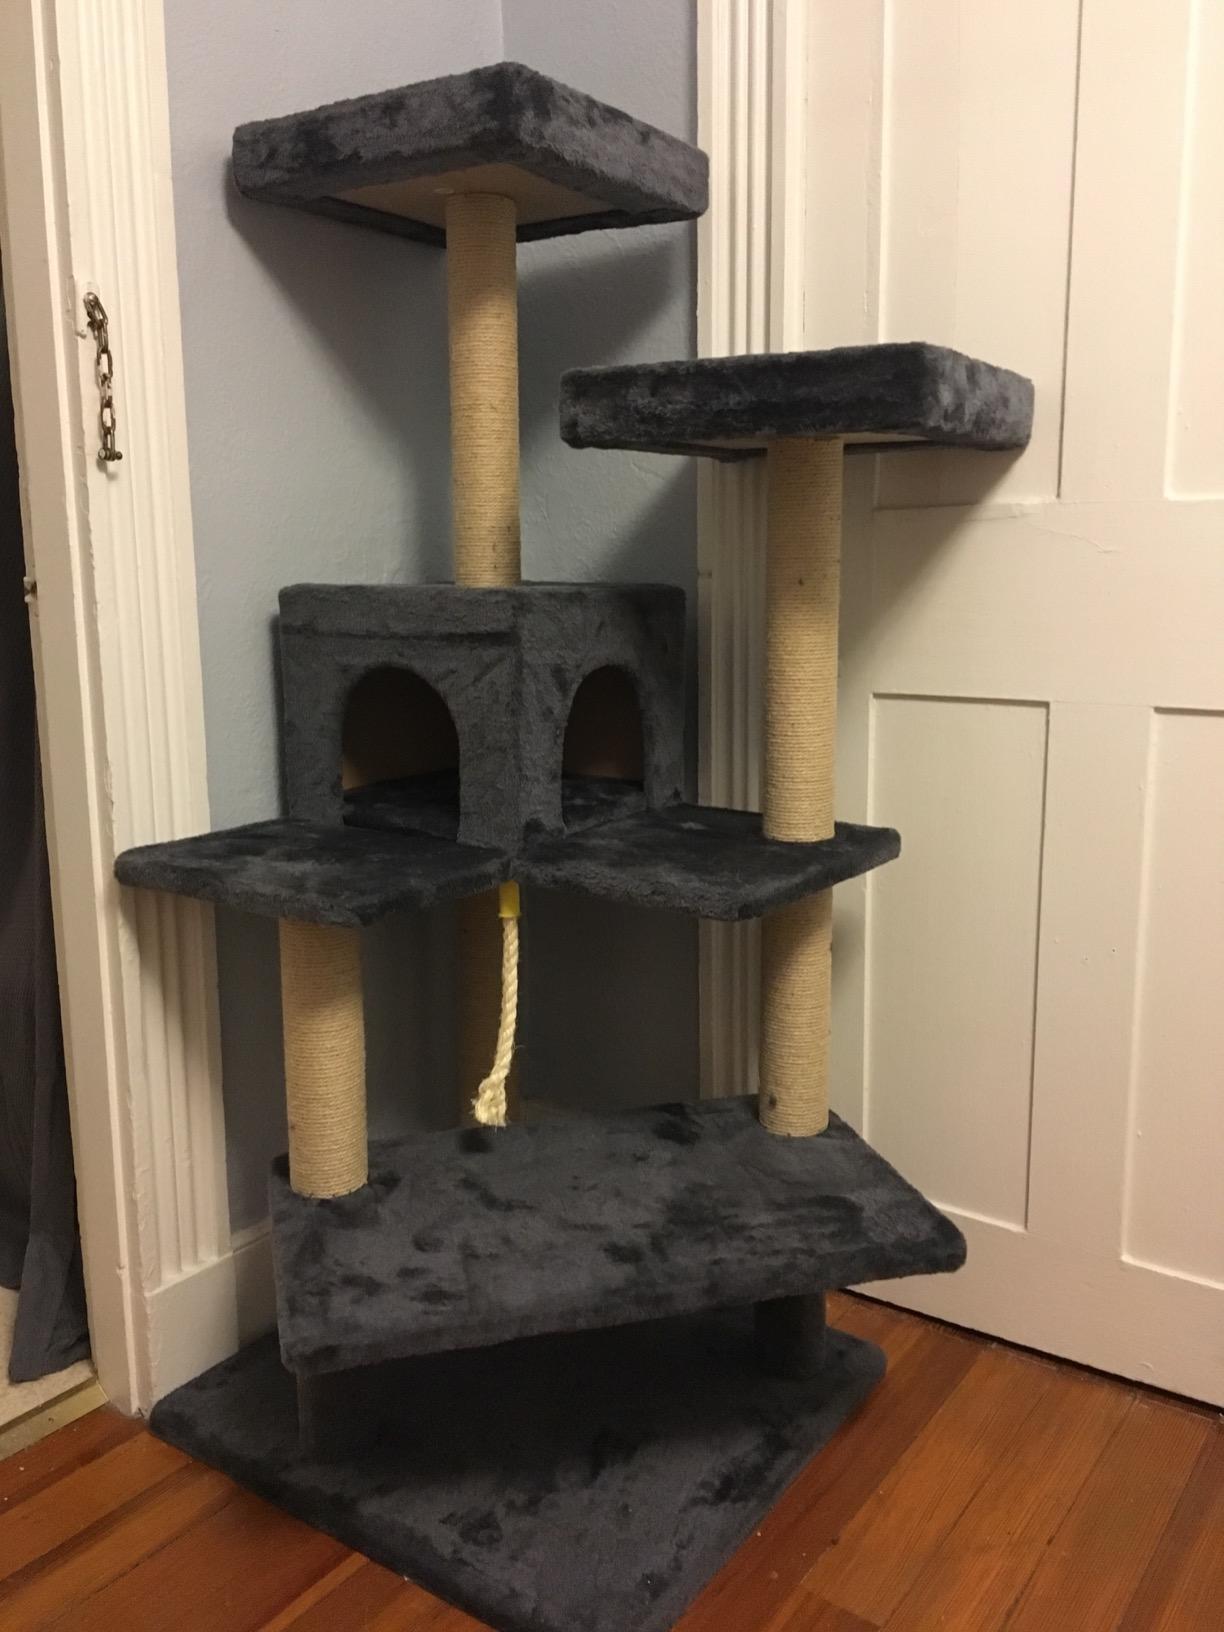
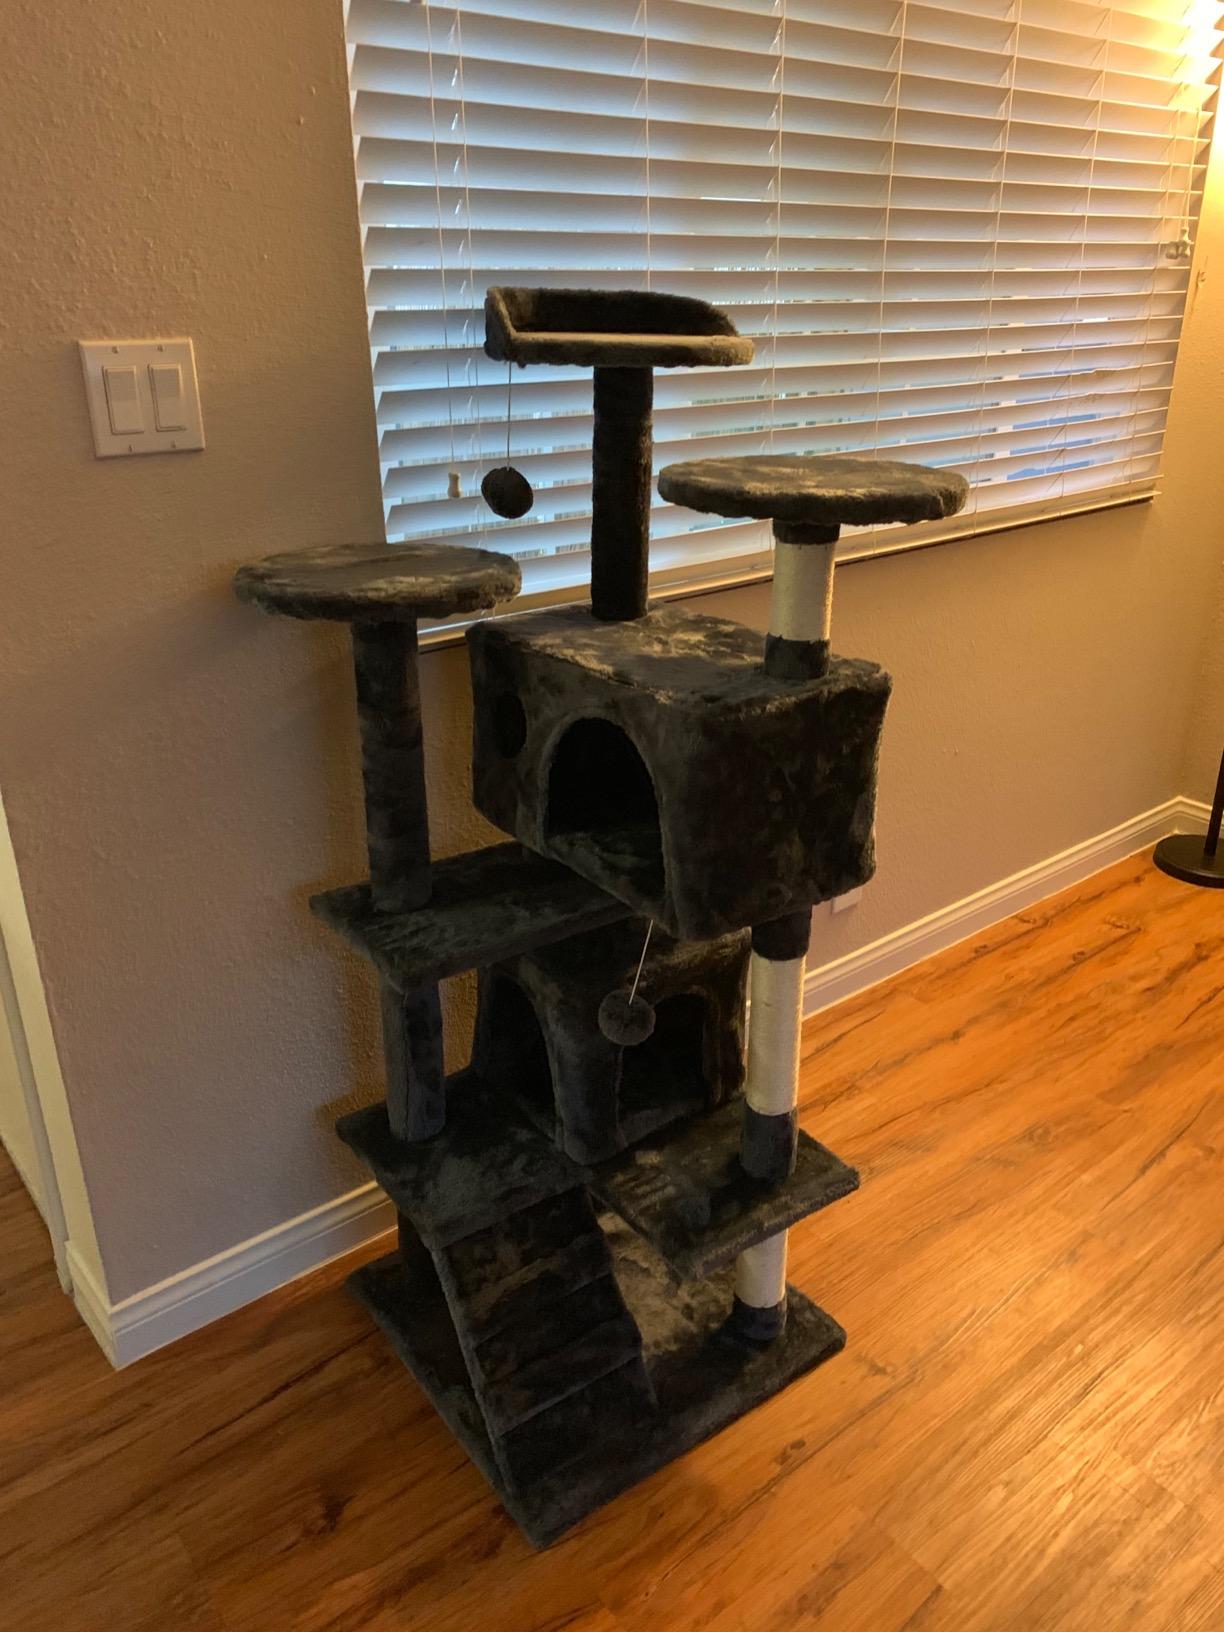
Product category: items_cat tree
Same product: no